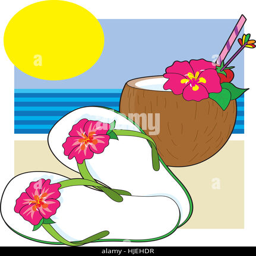
a collection of illustrations symbolizing the simple highlights of a tropical vacation